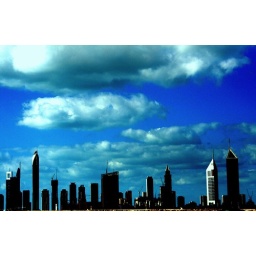
capture - blue sky over dubai